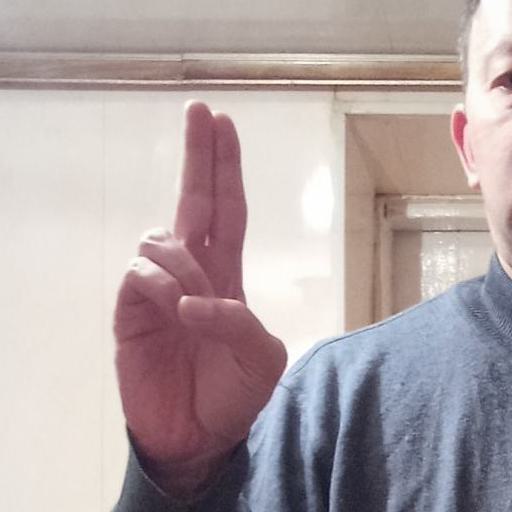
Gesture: two_up